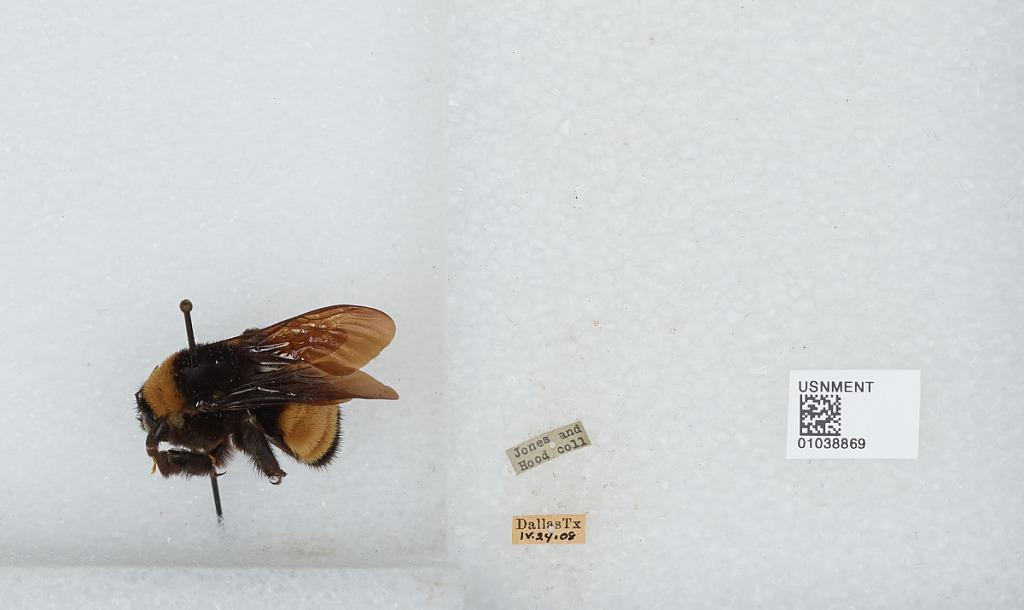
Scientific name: Bombus (Fervidobombus) pensylvanicus pensylvanicus (De Geer)
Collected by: Jones & Hood
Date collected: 1908-4-24
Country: United States
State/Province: Texas
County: Dallas
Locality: Dallas